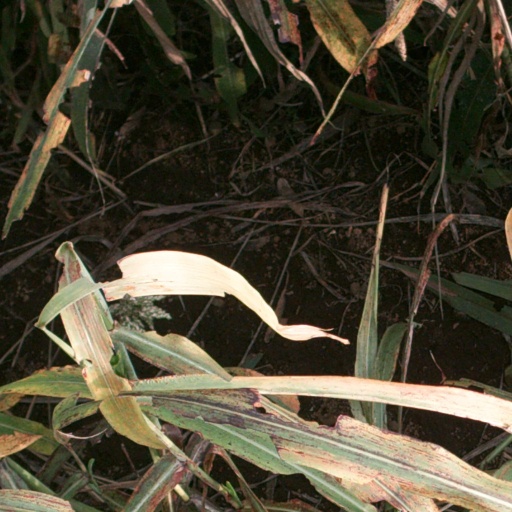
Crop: sorghum